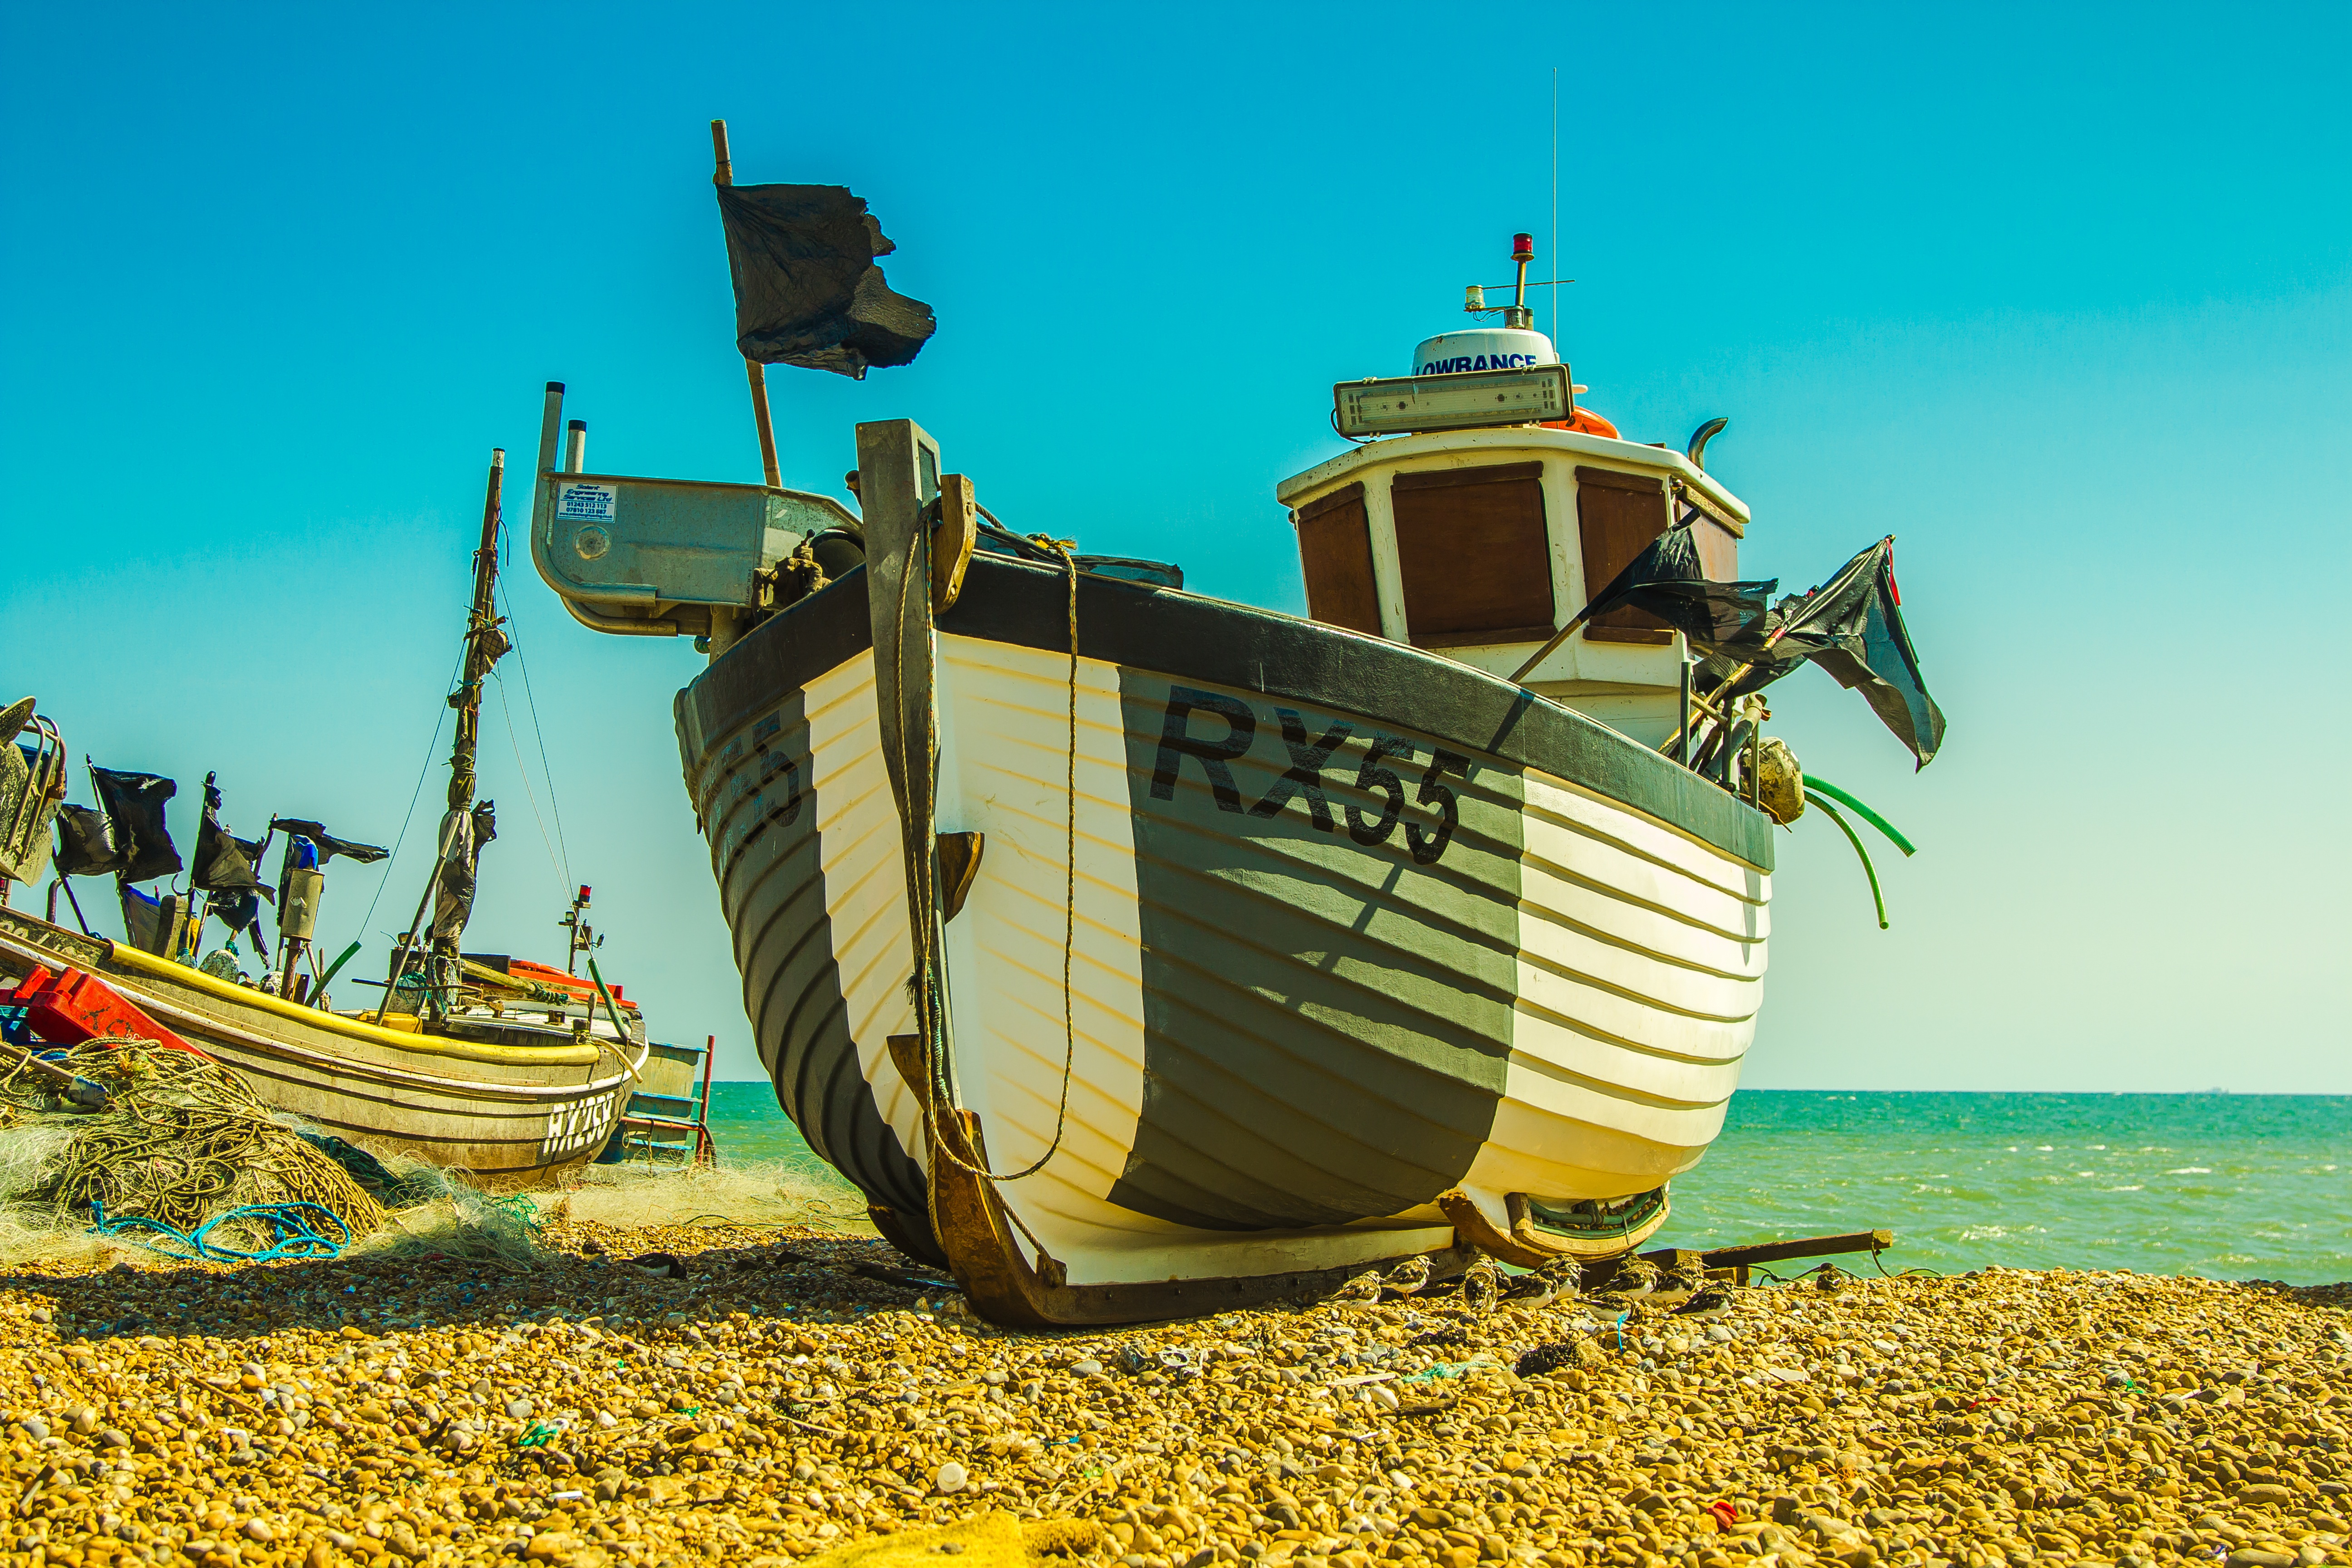
sea, coast, water, ocean, boat, ship, vehicle, watercraft, fishing vessel, galleon, long tail boat, watercraft rowing, caravel